Babies (Černý)

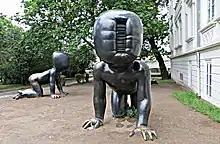
Bronze sculptures installed outside Museum Kampa, 2015

In 2018 the ten-piece original series that was removed from the tower was loaned to Palm Springs for 2 years.